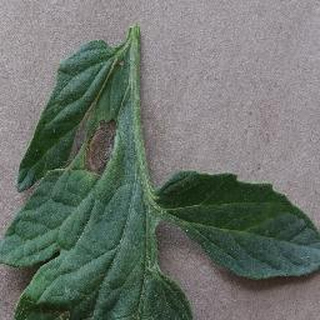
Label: tomato_early_blight